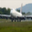
Label: airplane